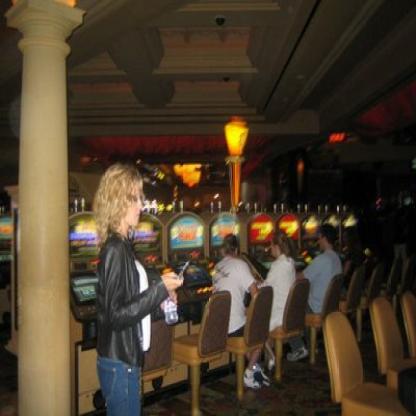
Scene: Indoor